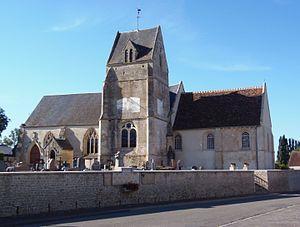
Tournai-sur-Dive (Normandie, France). L'église Saint-Paterne.
Tournai-sur-Dive est une commune française, située dans le département de l'Orne en région Normandie, peuplée de 307 habitants.